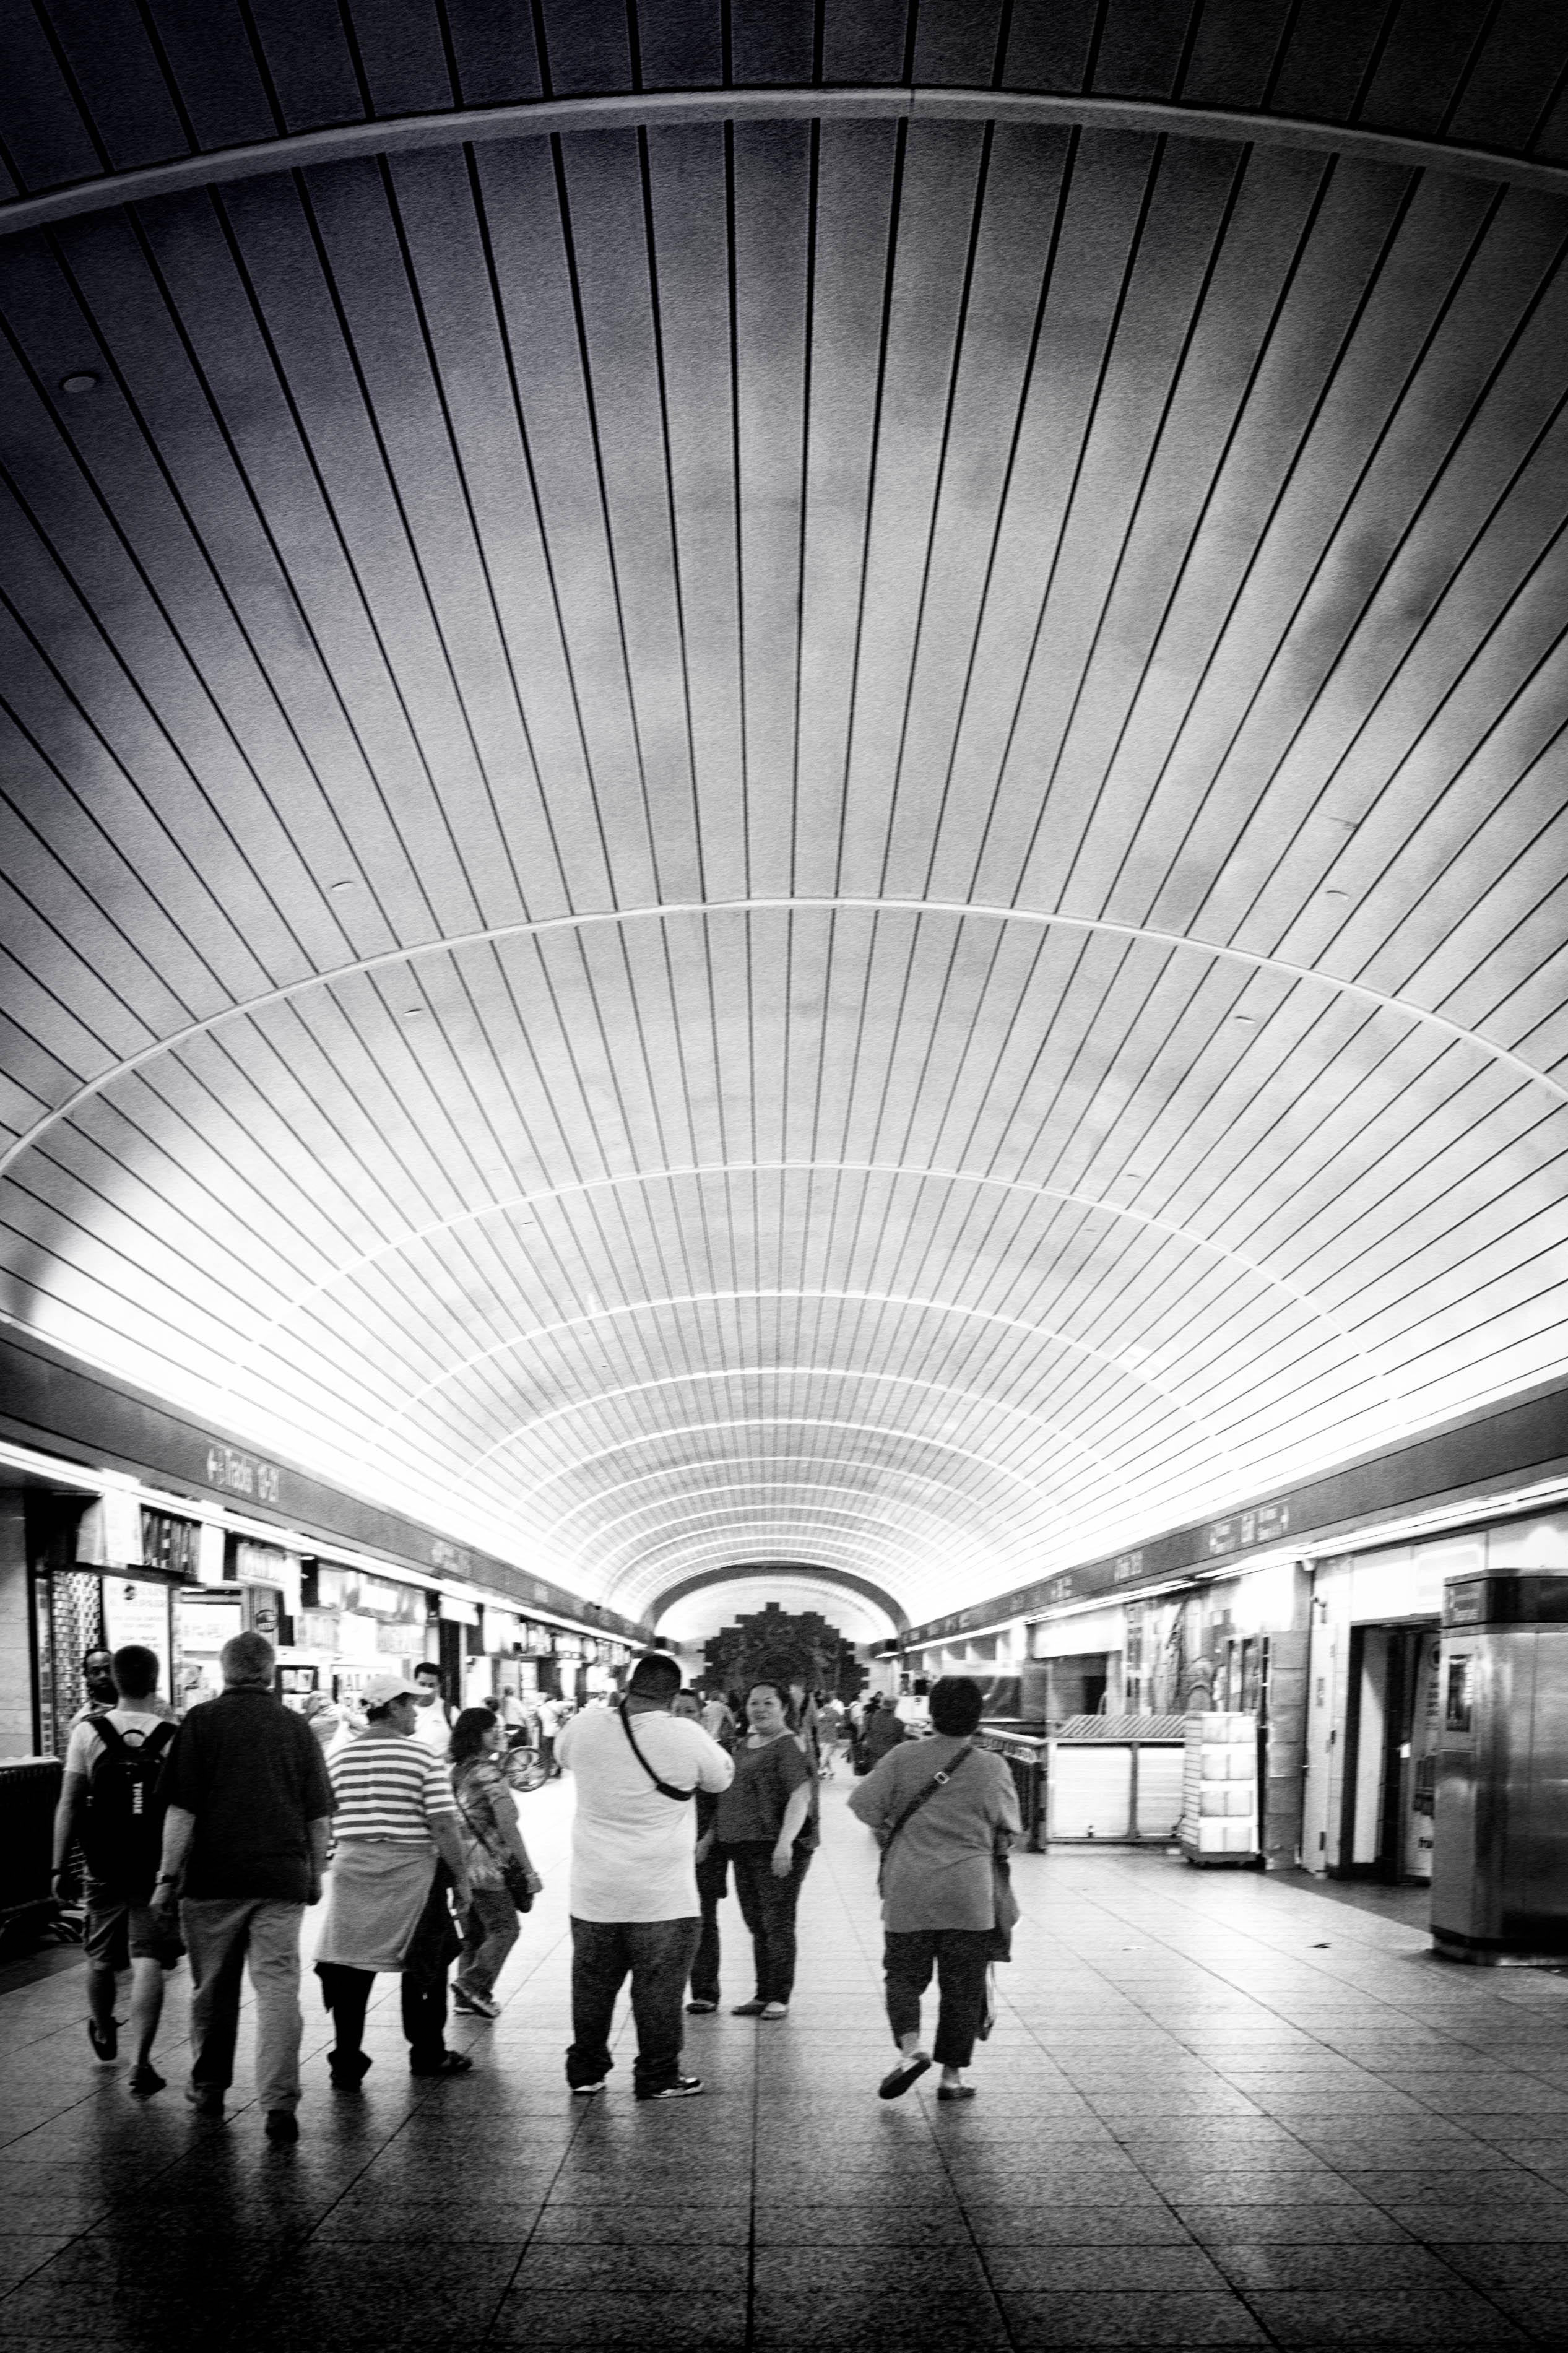
black and white, photography, subway, transport, black, monochrome, public transport, metro station, infrastructure, symmetry, monochrome photography